Hispania (personification)

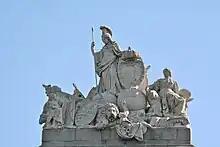
Representation of Hispania and provinces.

The Puerta de Toledo was a monument ordered to be built by Joseph Bonaparte in Madrid, but when he fled with the French troops it was not cancelled, but continued with the project although with some changes. On the façade facing south, the allegory of Spain is placed in the center supporting a shield placed on two hemispheres.